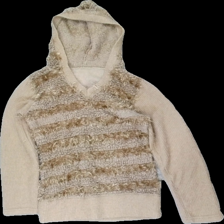
View: front
Type: Hoodie
Category: Ladies
Brand: Missing
Colors: Beige
Material: 100% Polyester
Cut: Regular
Season: All
Damage: Damaged fabric
Price range: <50
Recommended usage: Recycle